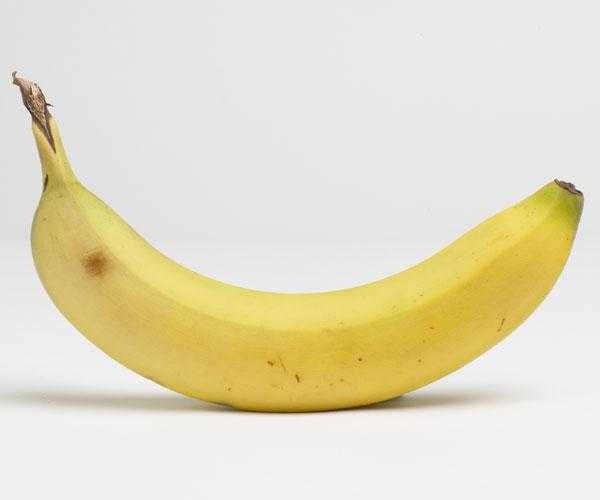
Label: Banana